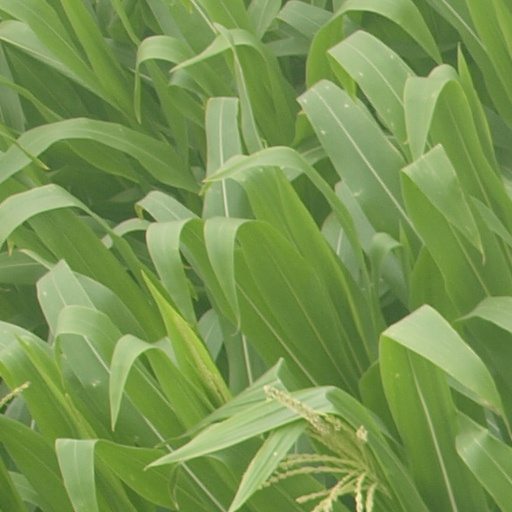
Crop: maize; corn